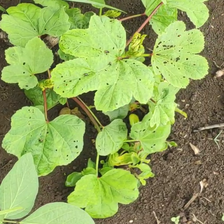
Weed species: Little_Mallow(Malva parviflora)